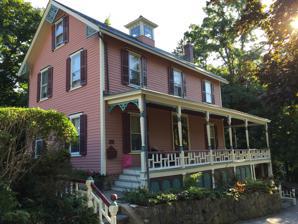
Building: House at 65 Twentieth Avenue
Country: United States of America
Year built: 1893
Historic house in New York, United States United States historic place House at 65 Twentieth Avenue U.S. National Register of Historic Places Show map of New York Show map of the United States Location 65 Twentieth Avenue, Sea Cliff, New York Coordinates 40°50′45″N 73°39′9″W / 40.84583°N 73.65250°W / 40.84583; -73.65250 Area less than one acre Built 1893 Architectural style Late Victorian MPS Sea Cliff Summer Resort TR NRHP reference No. 88000001 Added to NRHP February 18, 1988 House at 65 Twentieth Avenue is a historic home located at Sea Cliff in Nassau County, New York . It was built in 1893 as a carriage house and converted to a summer residence in 1900. It remained as such until in 1946, when it was converted to its current status as a year-round residence. It is a two-story, clapboard-sided building on a brick foundation with a gable roof and a cupola in the Late Victorian style. The building was listed on the National Register of Historic Places in 1988. References